2022–23 Ranji Trophy

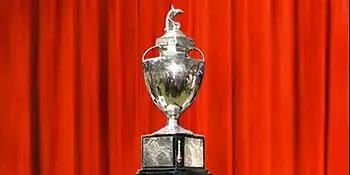
The Ranji Trophy, awarded to the winners

The 2022–23 Ranji Trophy was the 88th season of the Ranji Trophy, the premier first-class cricket tournament in India. It was played from 13 December 2022 and was finished on 19 February 2023. Madhya Pradesh were the defending champions, winning their first Ranji Trophy title previous season.